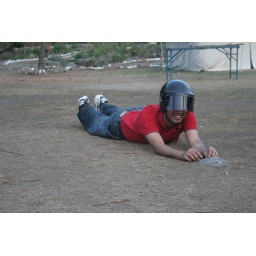
Touch Down in Paintball Game at camp red stone